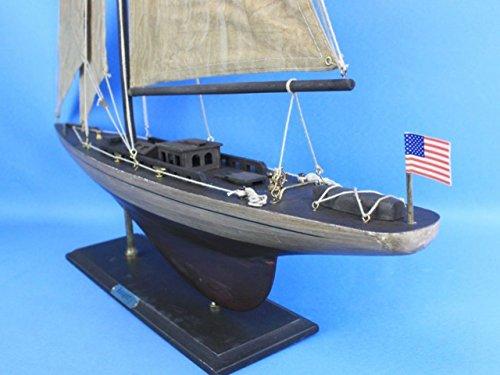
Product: Hampton Nautical Rustic Wooden Ranger Model Sailing Yacht, 35"
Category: Toys & Games | Hobbies | Models & Model Kits | Model Kits | Watercraft Kits
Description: Accurate model sailboat replica of the yacht Handcrafted from scratch by our master artisans.
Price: $83.26